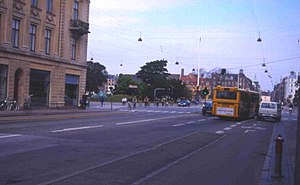
Cykelsti / Færdselssikkerhed
Cykelsti i vejkryds i København
En cykelsti er en anlagt sti eller en særlig del af vejbanen, som generelt er forbeholdt cykler.